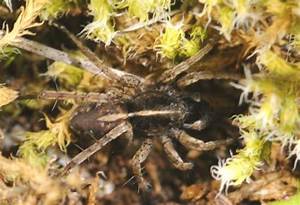
Label: ragno